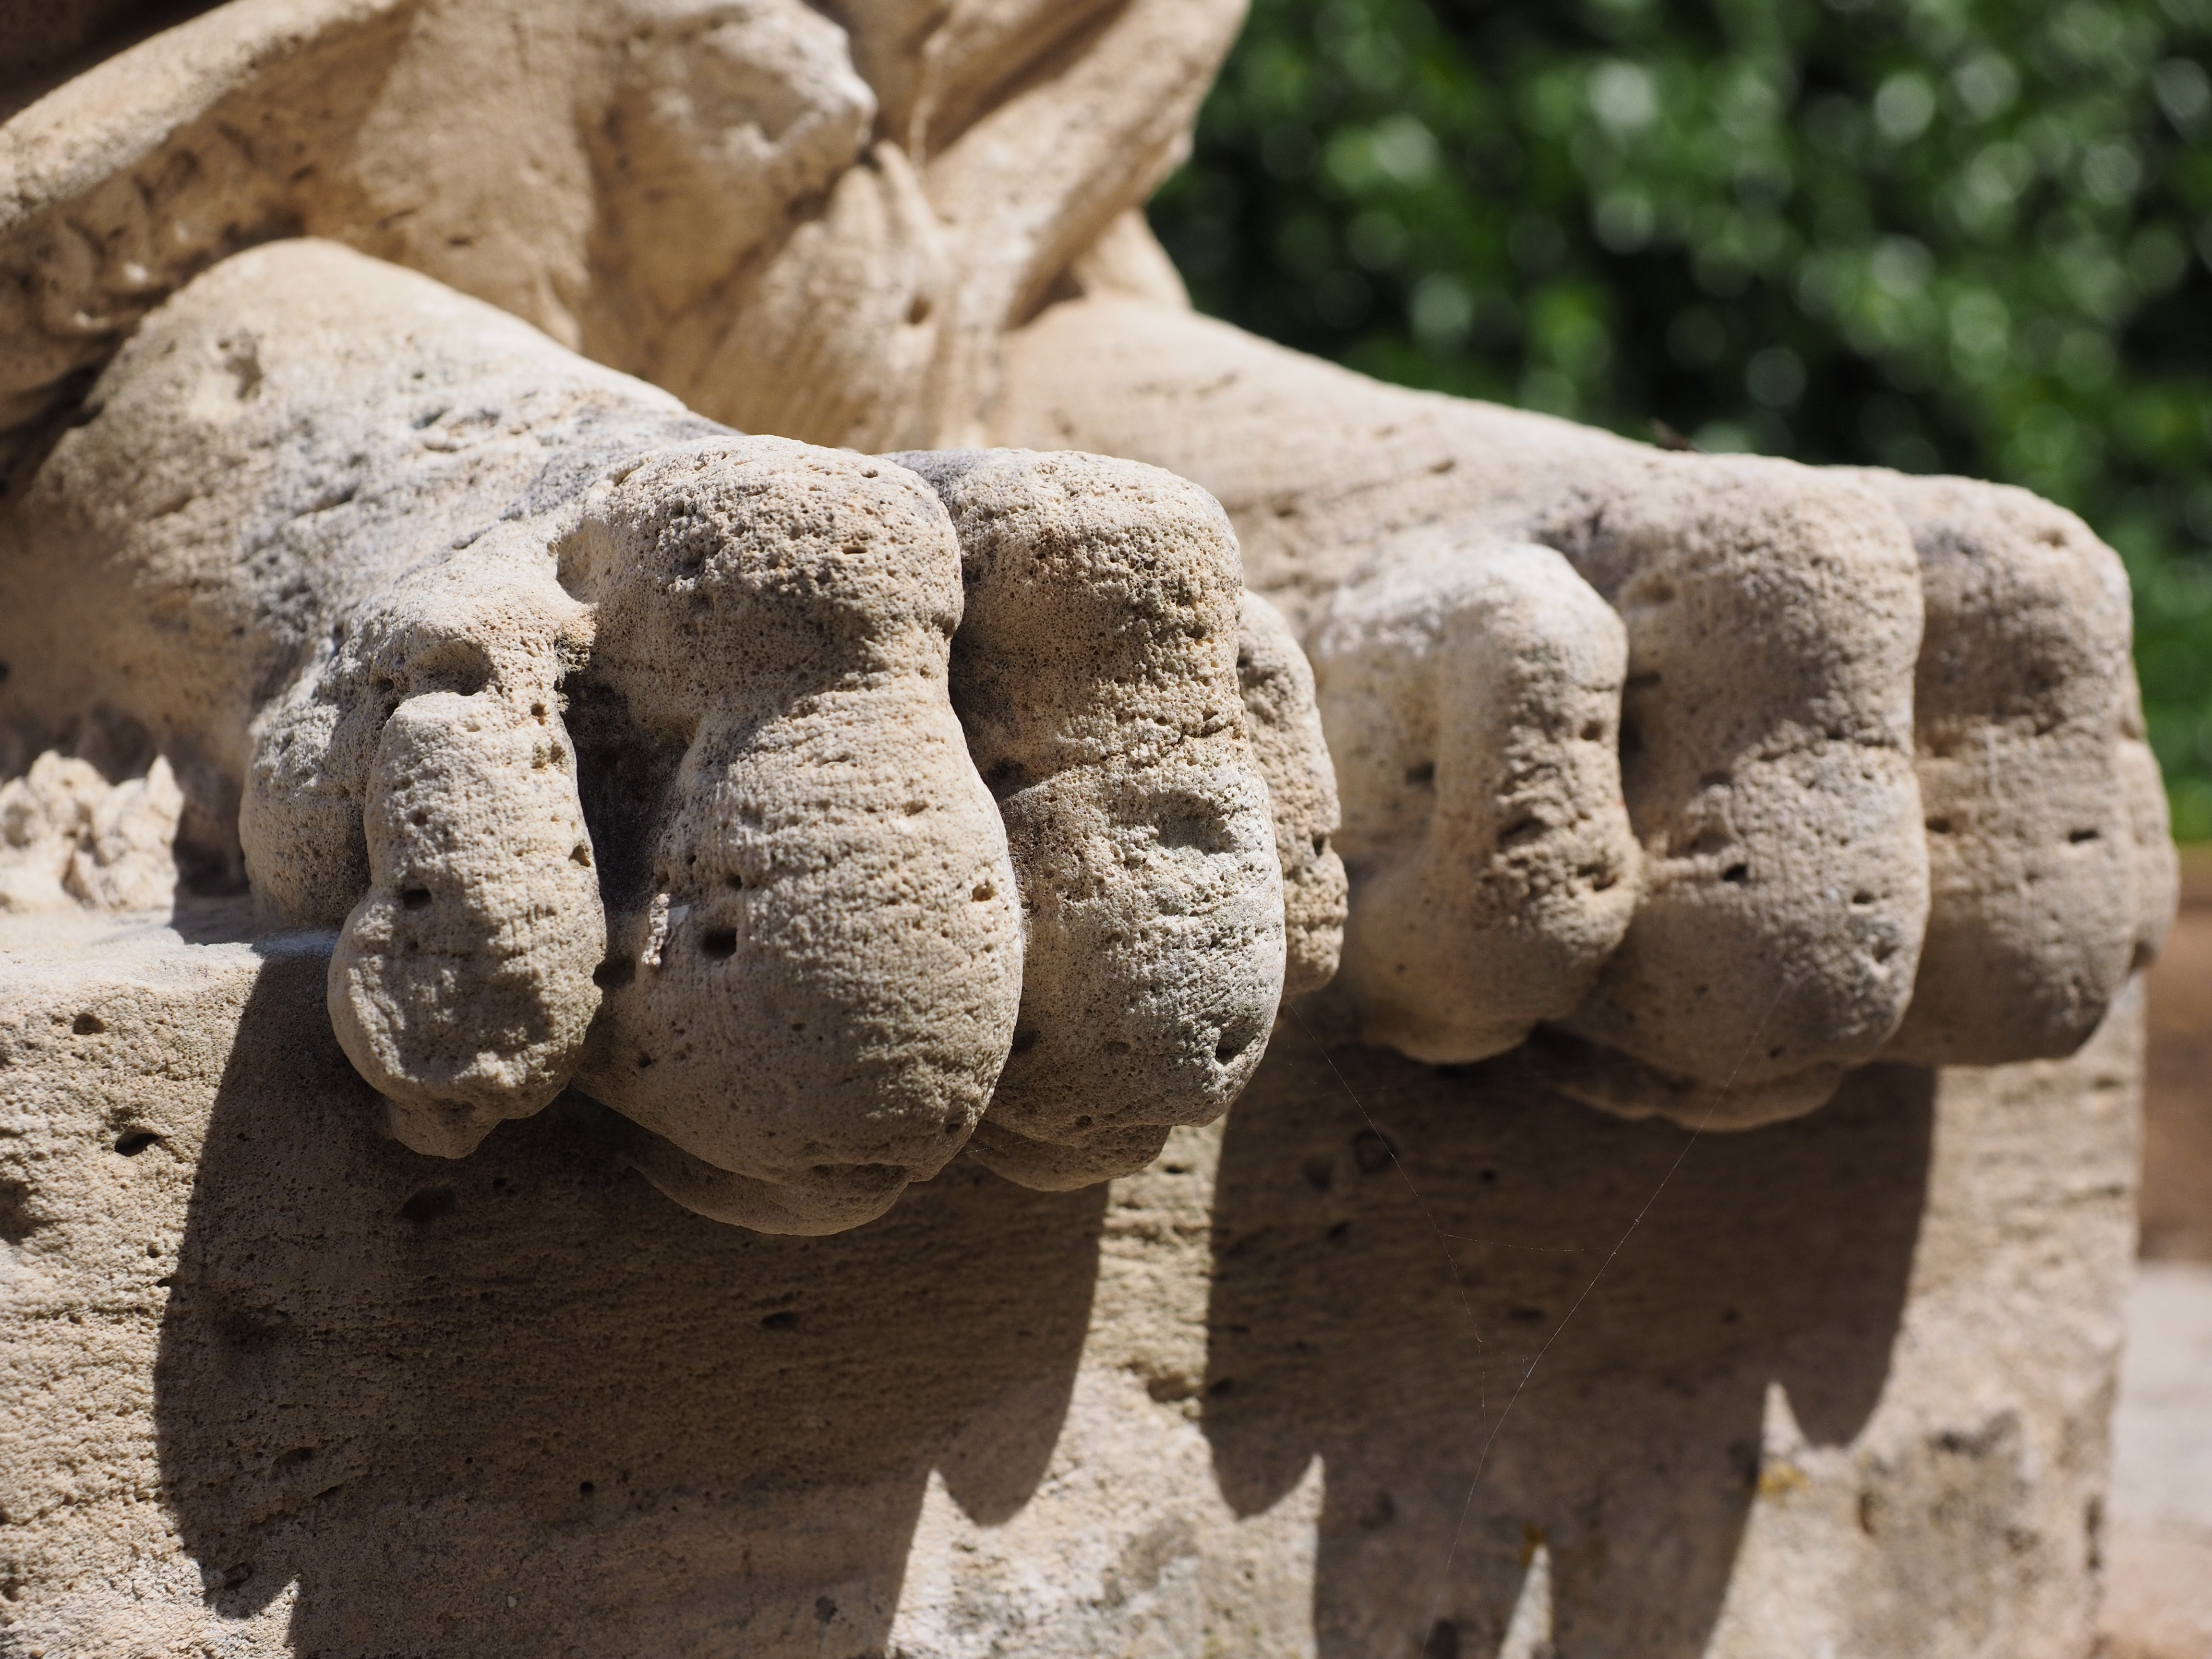
sand, rock, wood, feet, statue, predator, lion, material, claw, sculpture, art, figure, temple, carving, stone carving, ancient history, lions feet